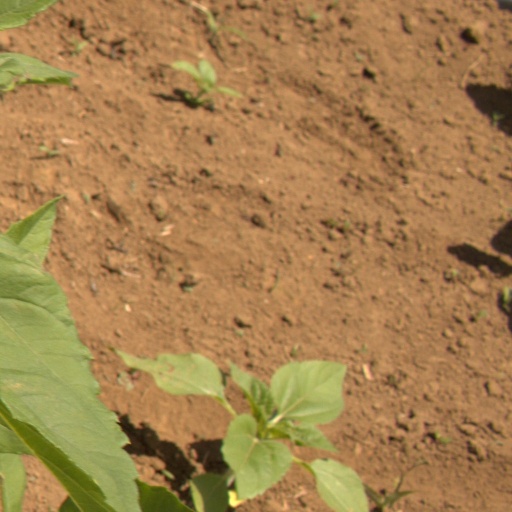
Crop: Jerusalem artichoke